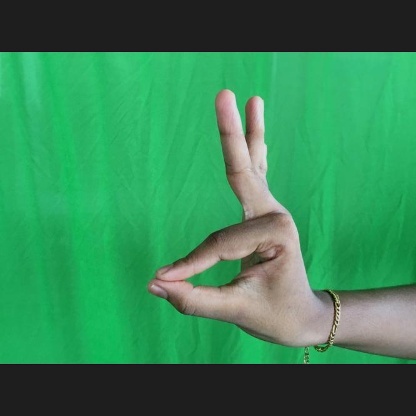
Mudra: Hamsasyam